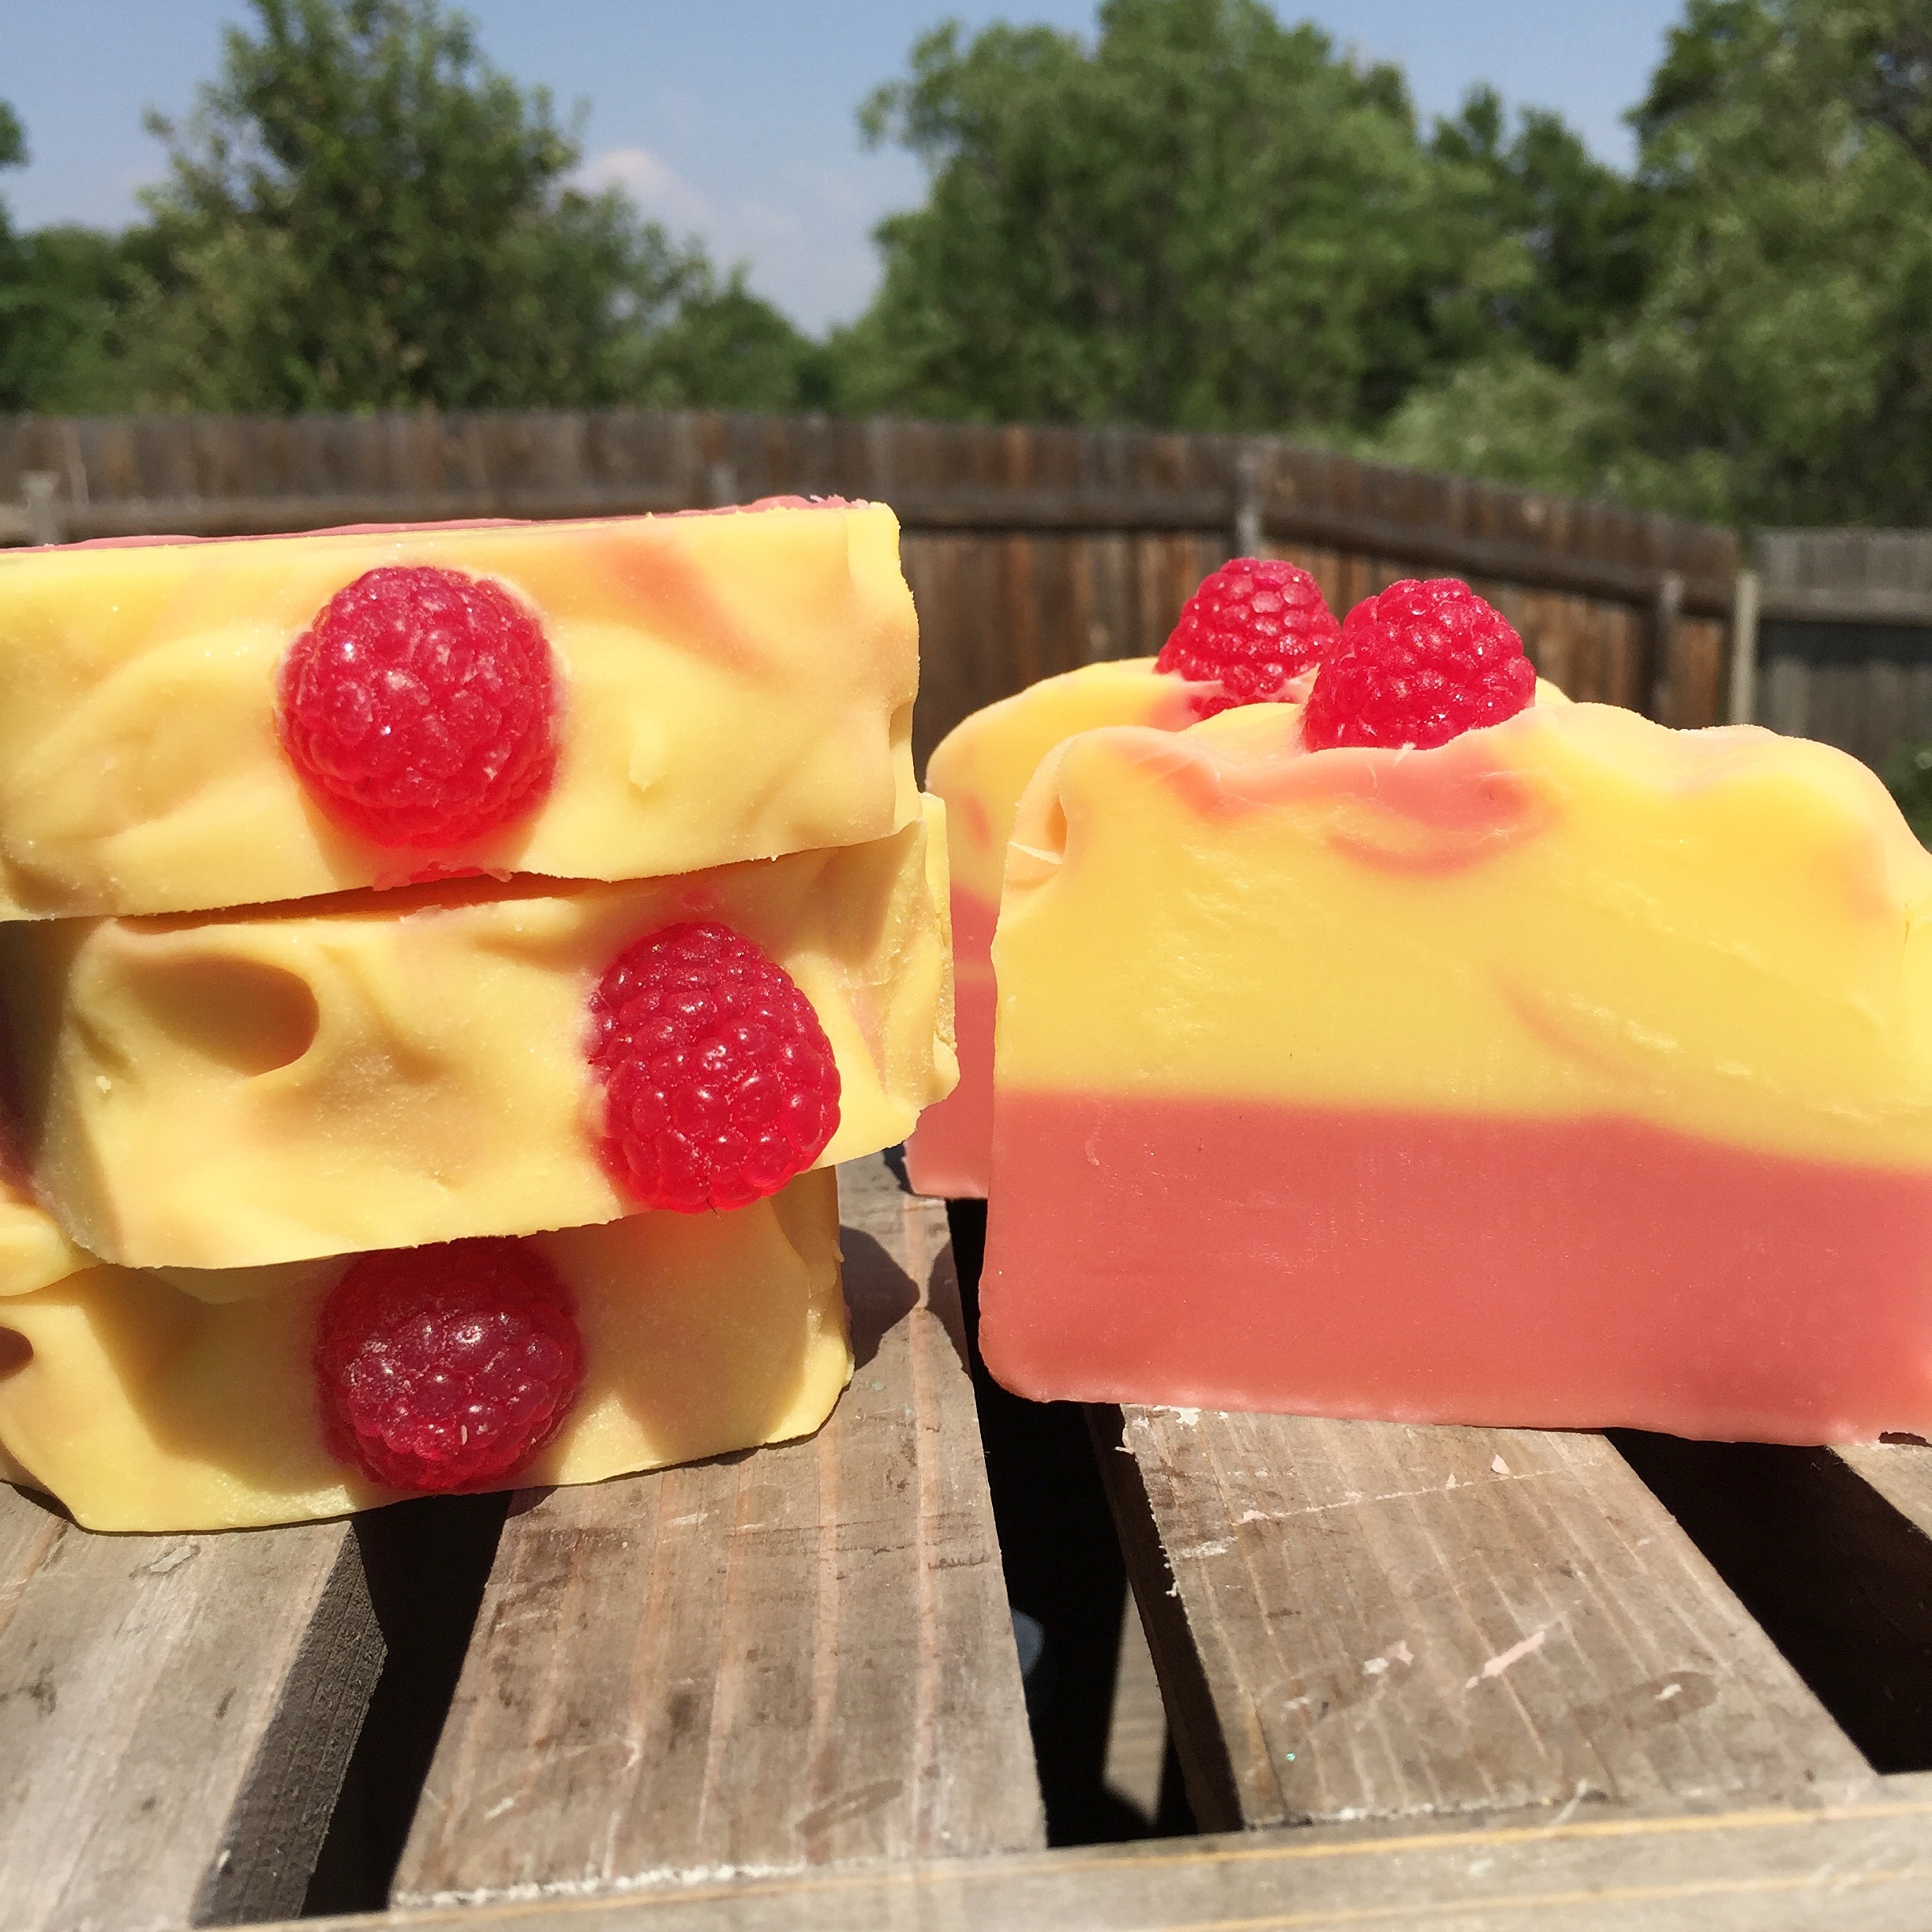
raspberry, fruit, bar, aroma, meal, food, produce, natural, breakfast, dessert, cake, homemade, health, art, icing, soap, handmade, bath, scented, cosmetics, hygiene, flavor, buttercream, toiletries, semifreddo